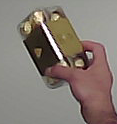
Product: rocher_chocolate